Willi Ritschard

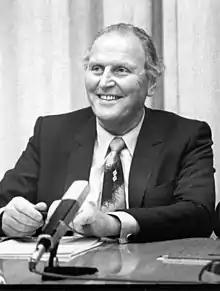
Ritschard in 1983

Willi Ritschard (sometimes Willy Ritschard; 28 September 1918 – 16 October 1983) was a Swiss politician of the Social Democratic Party (SP). He is remembered as the first and to date only working class member of the Federal Council, the Swiss government. Prior to that, he was also a member of the cantonal government of Solothurn and a member of the National Council.